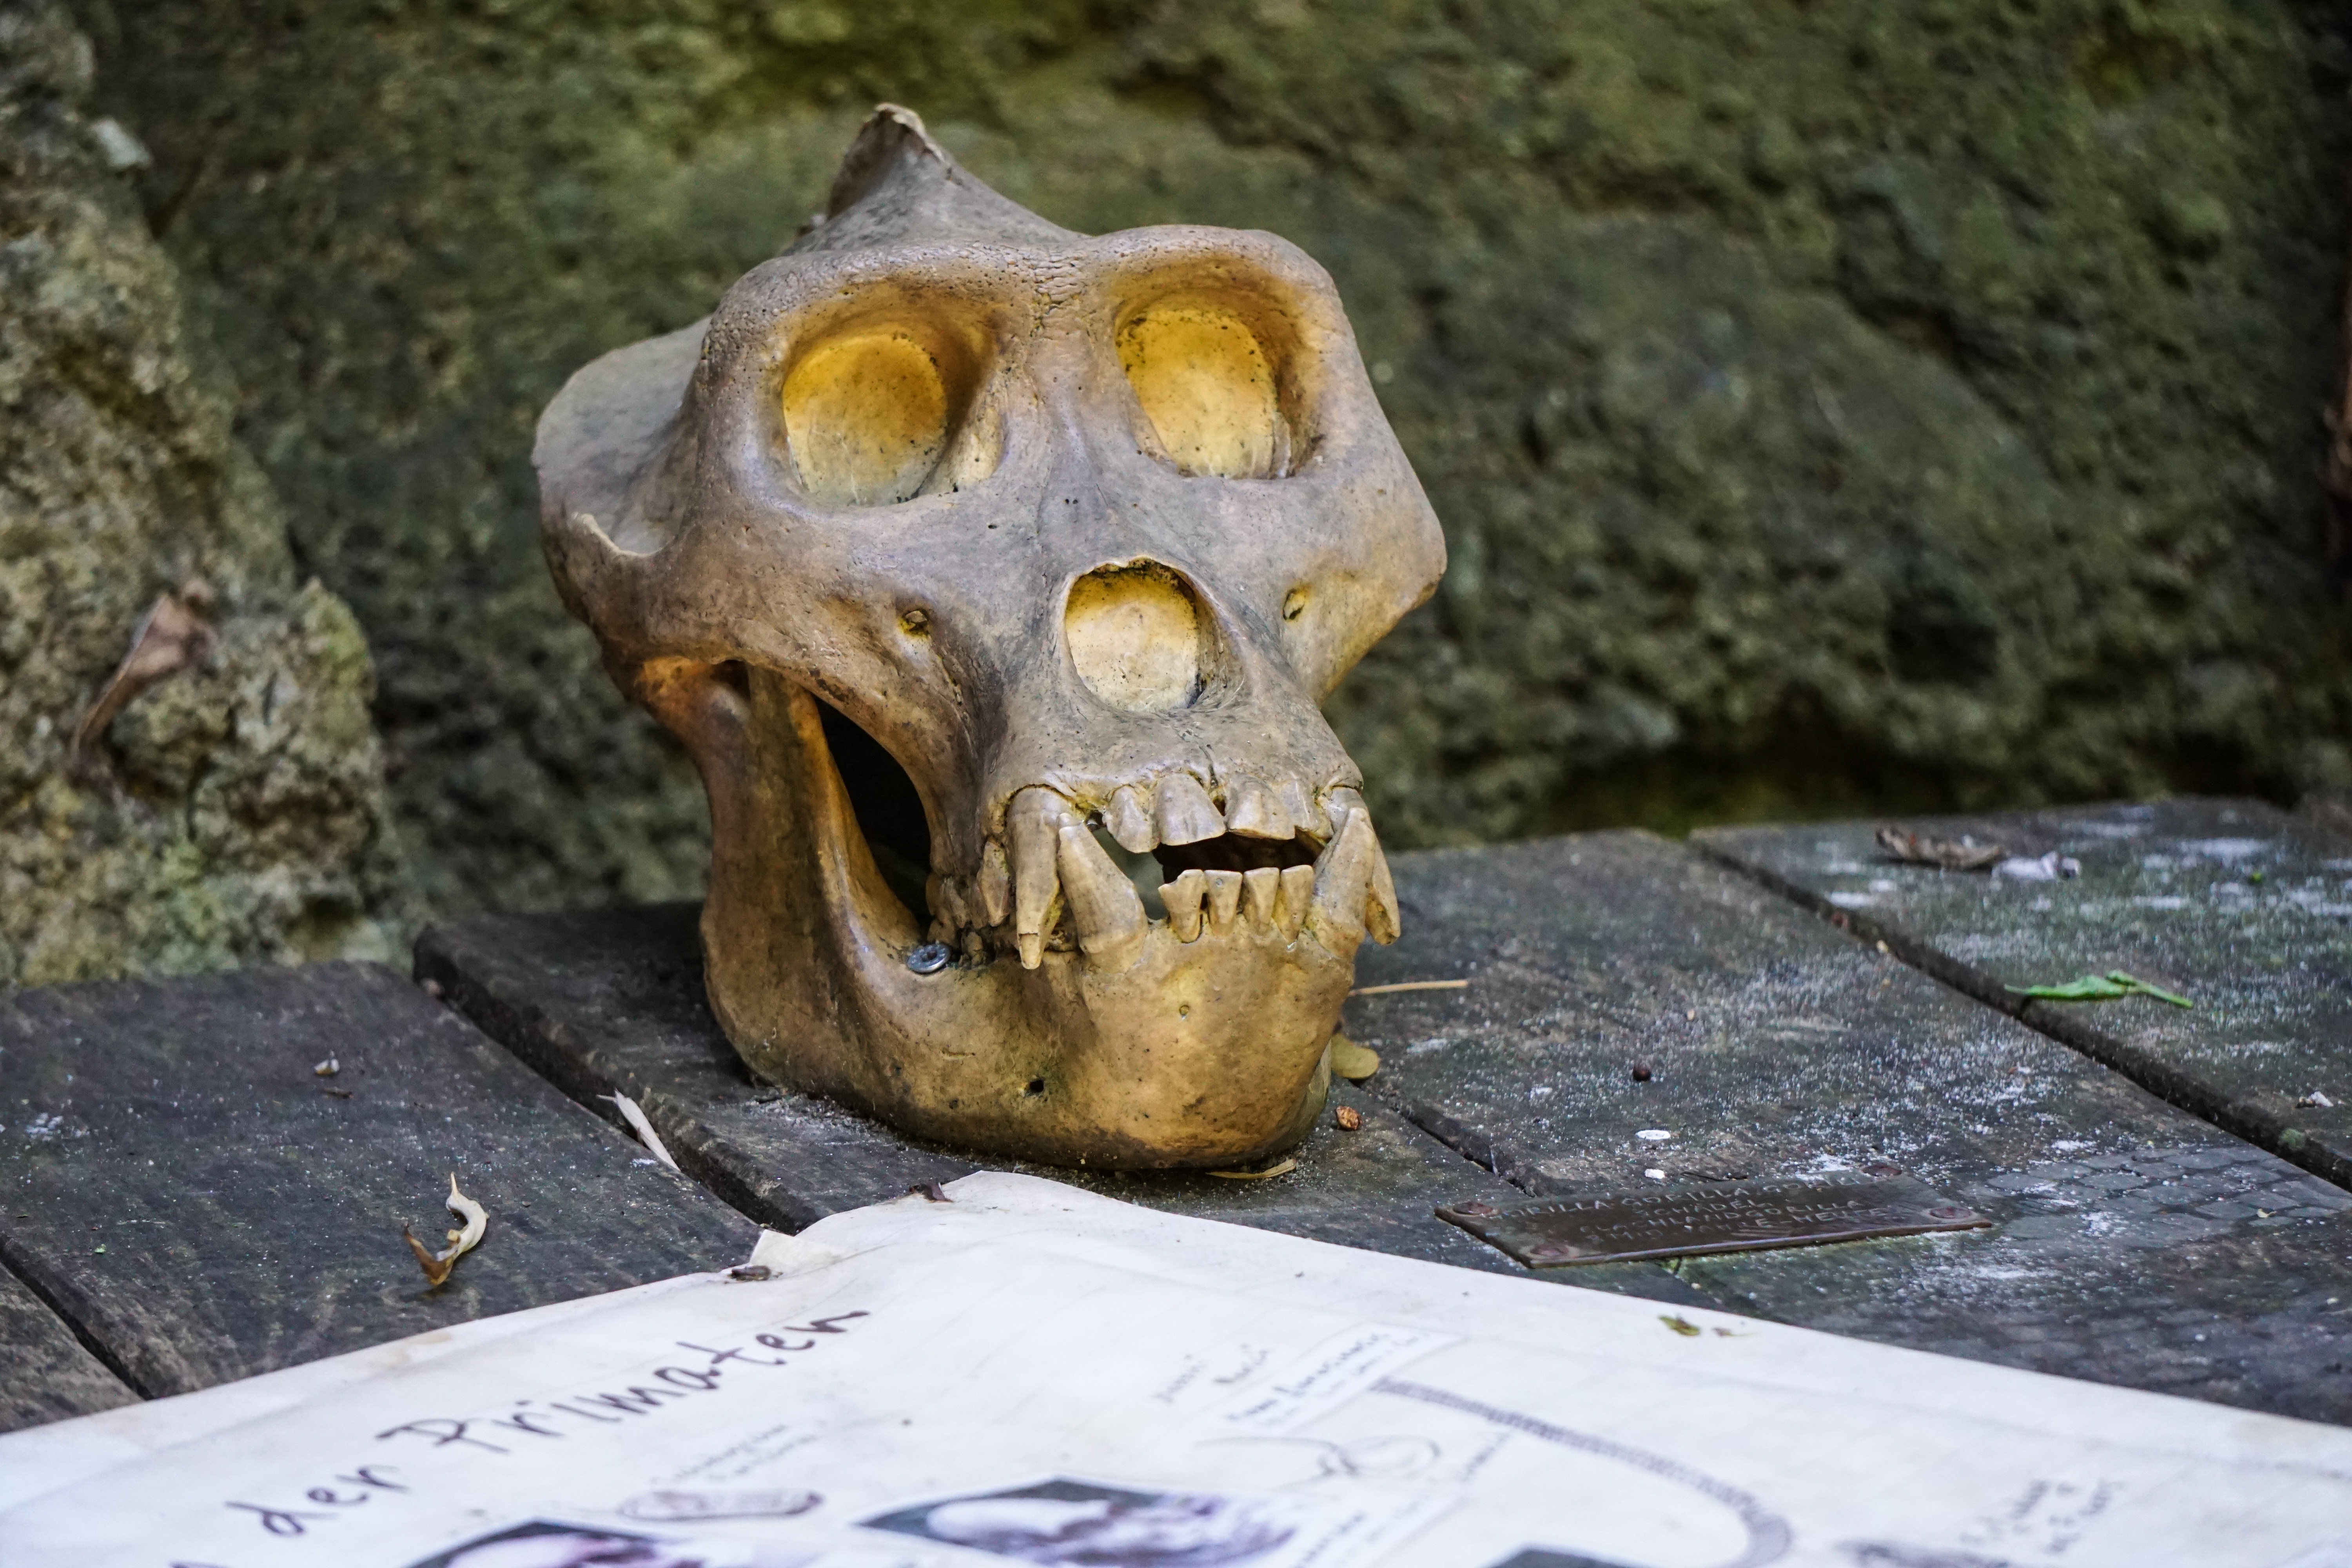
nature, wood, animal, statue, mammal, clothing, dead, death, skull, primate, bone, sculpture, art, ape, temple, head, creature, weird, skeleton, horror, carving, costume, excavation, skull and crossbones, eddy, skull bone, mortal, skellett, ancient history